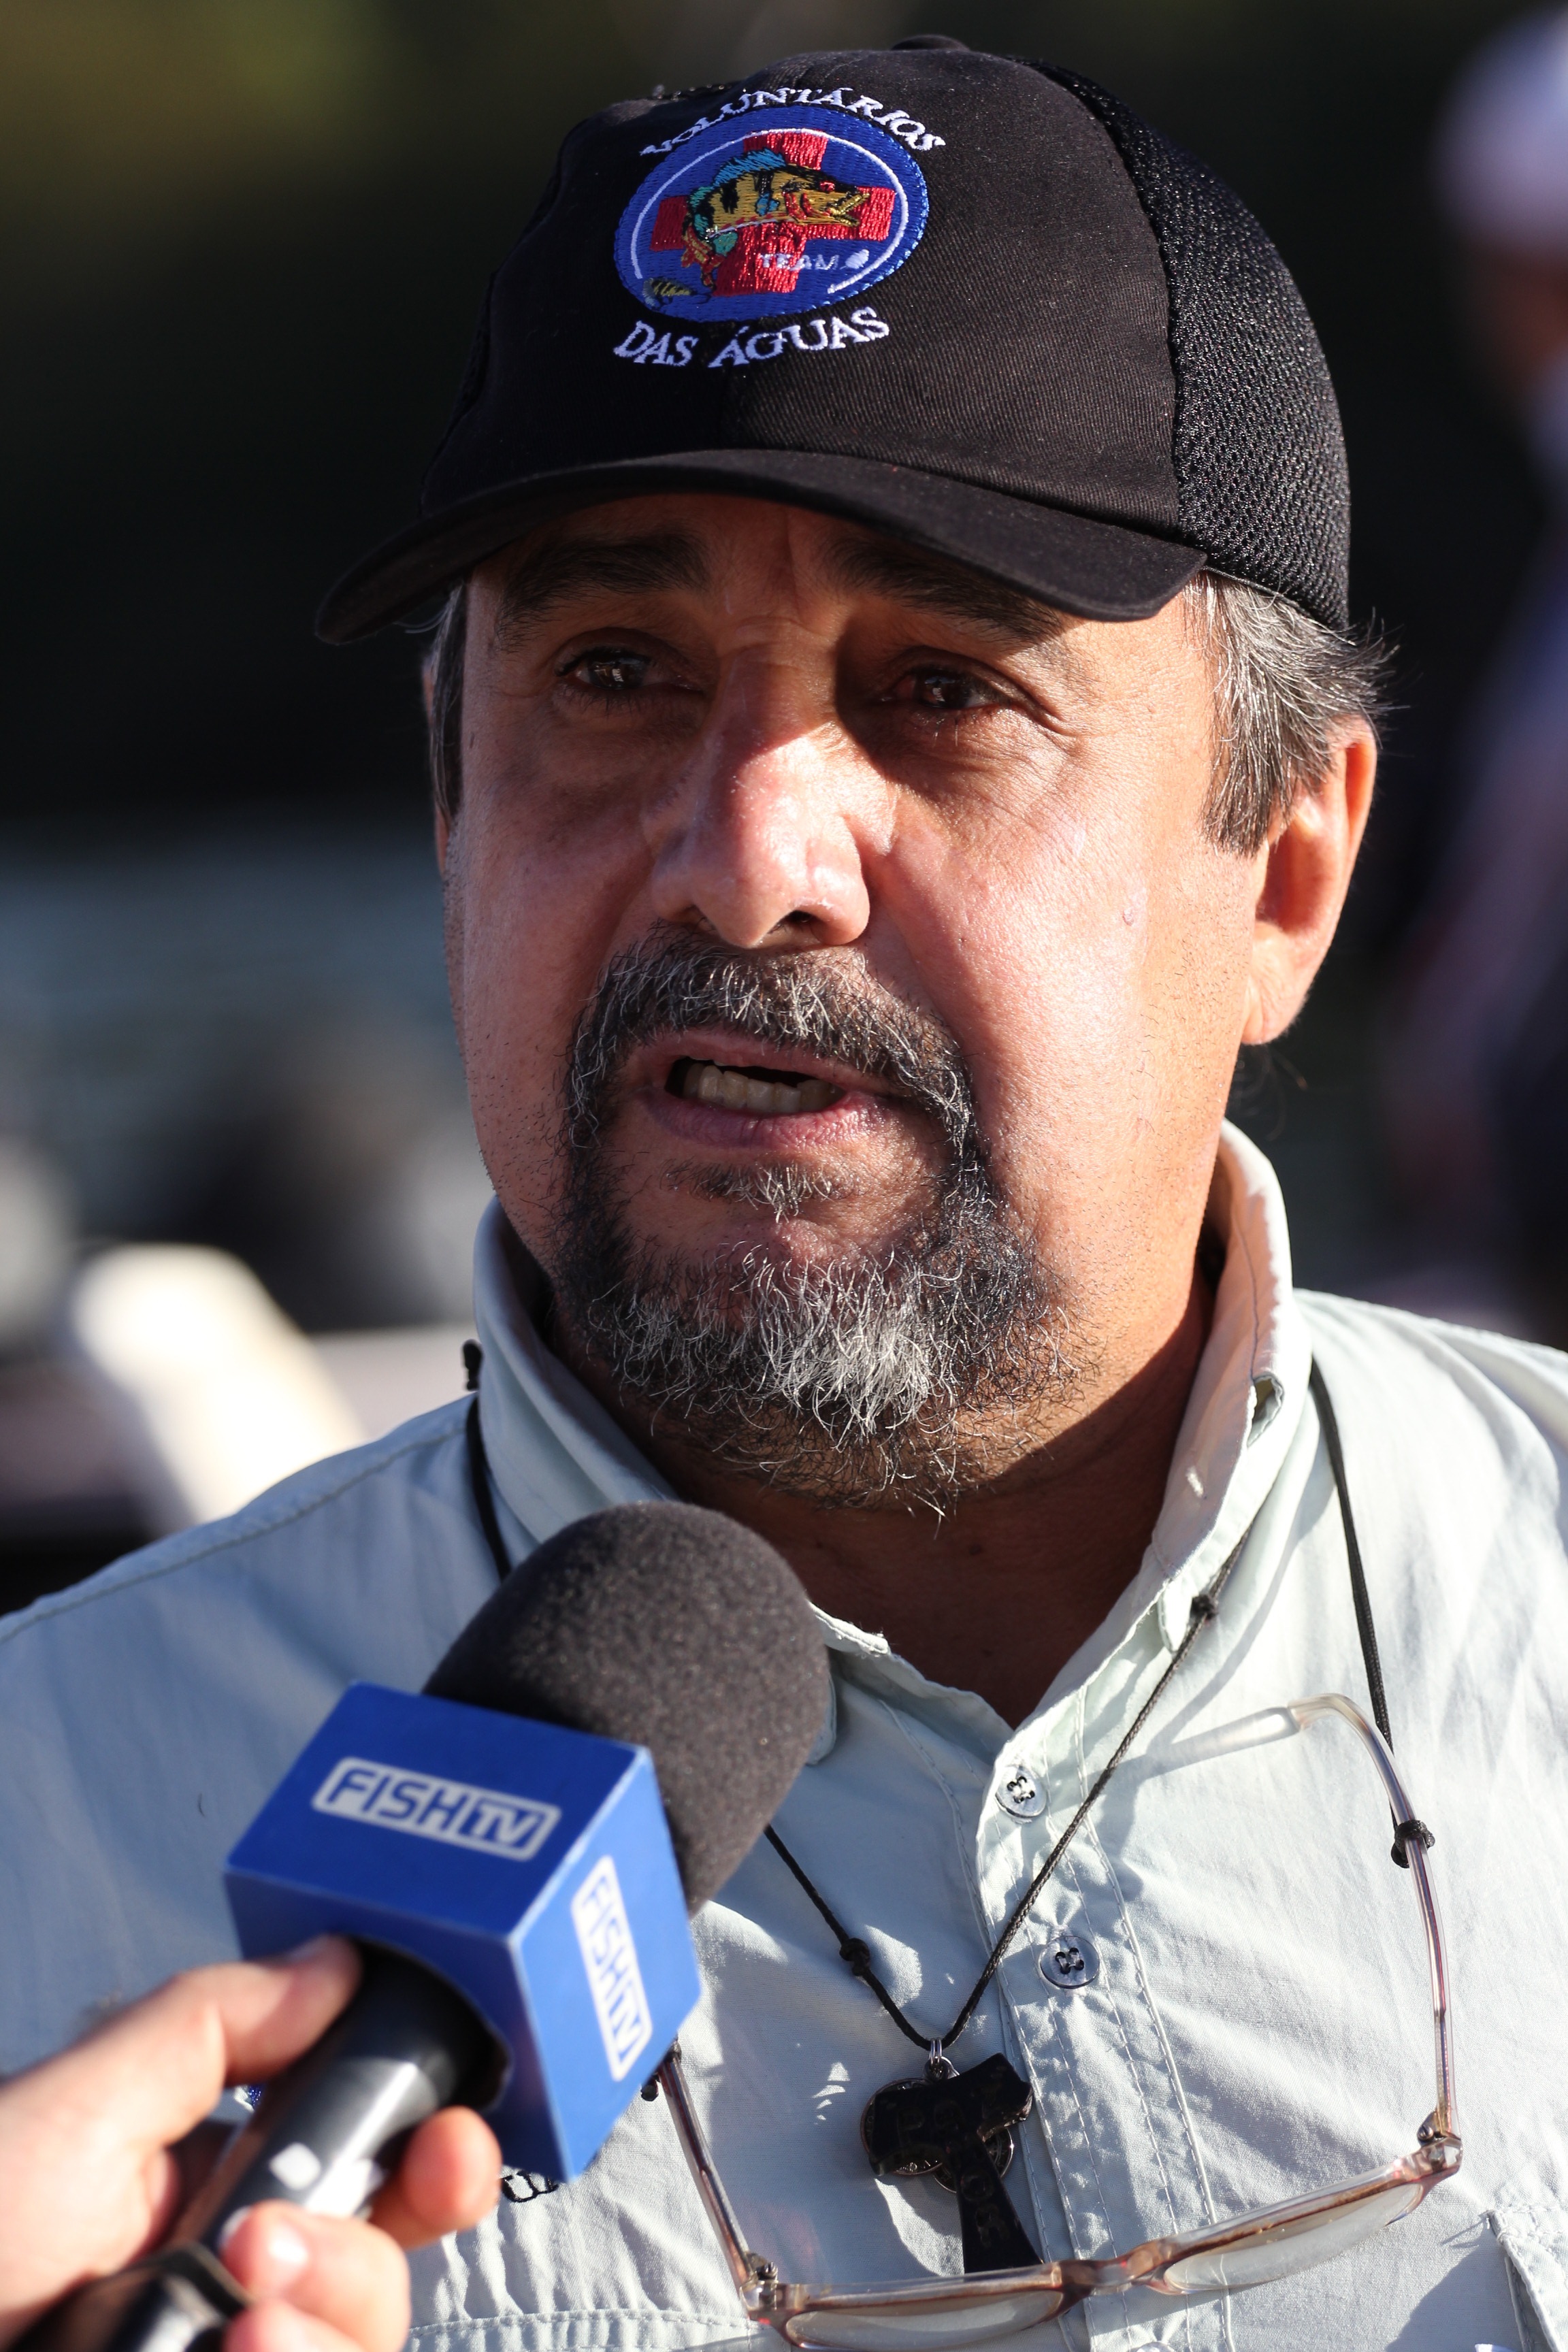
person, hair, fishing, fisherman, microphone, tv, exposure, jockey, news, interview, facial hair, baseball positions